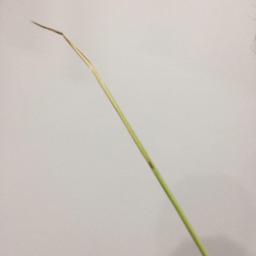
Label: Rice___Brown_Spot